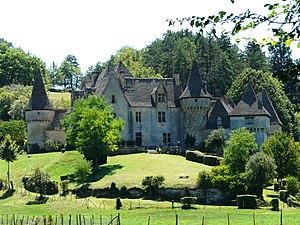
Le château de la Grande Filolie, Saint-Amand-de-Coly, Dordogne, France Object location45°
Le château de la Grande Filolie est un château français implanté au sud-ouest de la commune de Saint-Amand-de-Coly dans le département de la Dordogne, en région Nouvelle-Aquitaine.